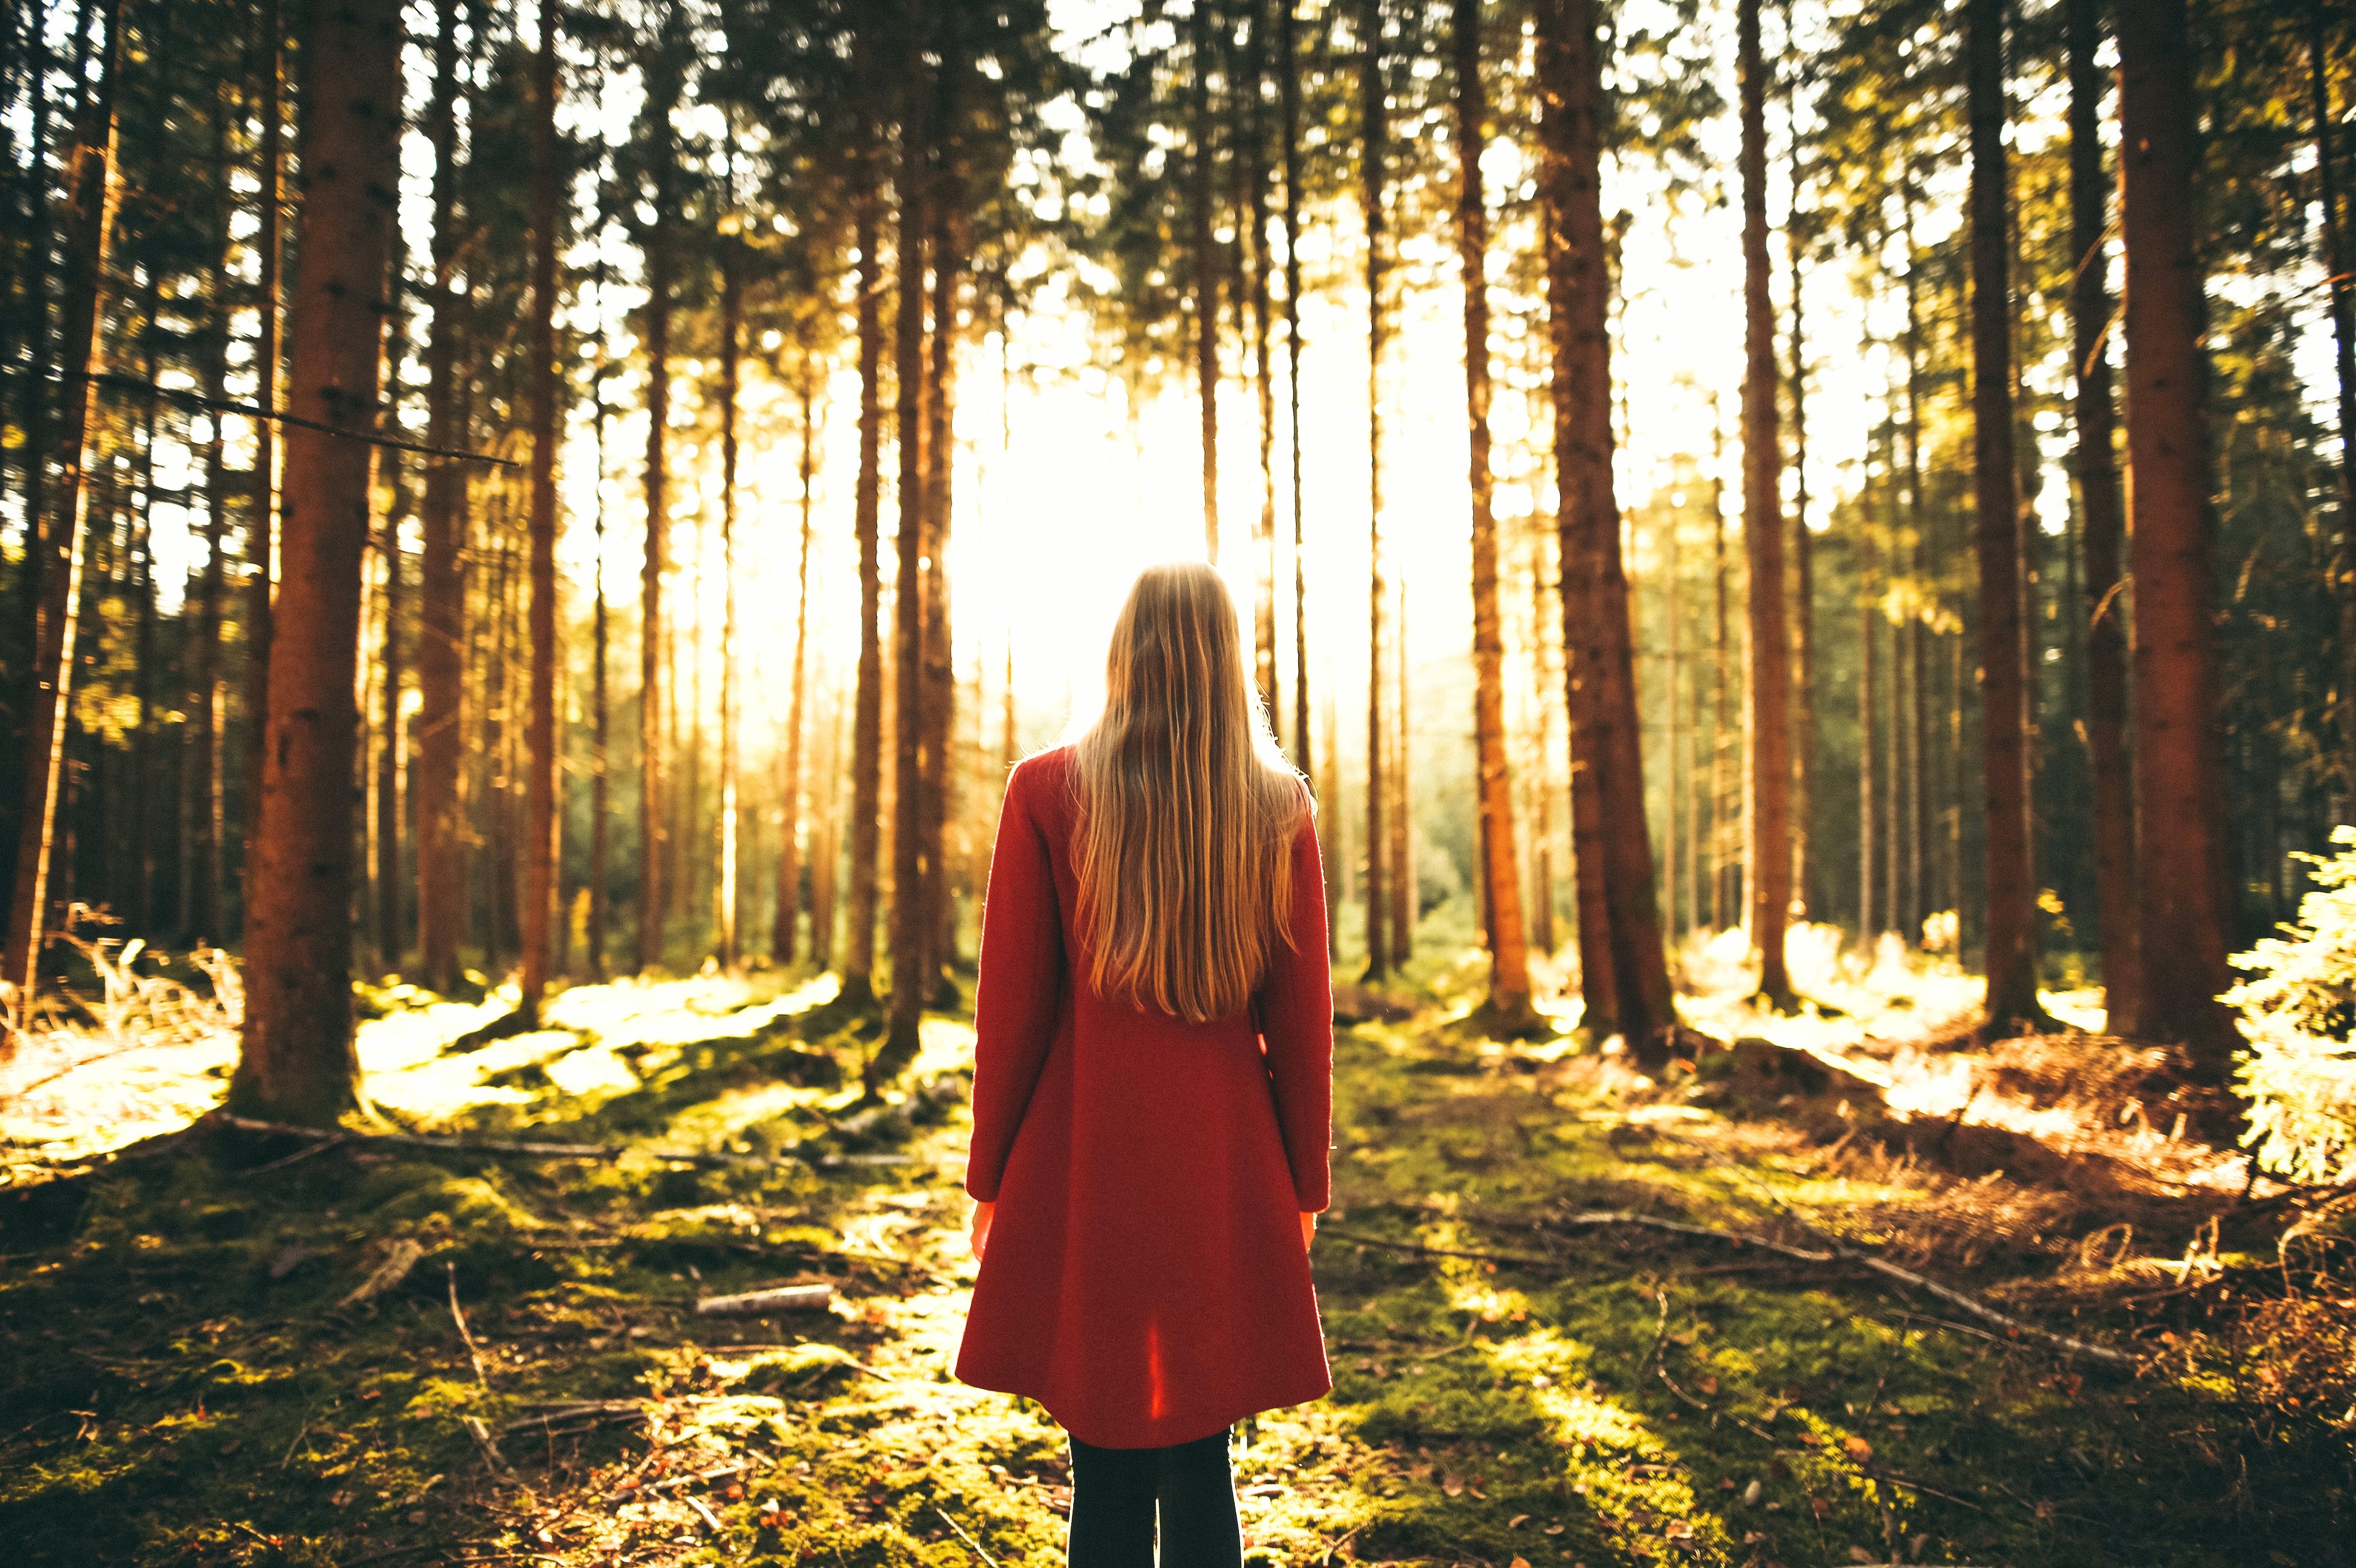
People in nature, tree, nature, forest, photograph, sunlight, natural landscape, natural environment, light, woodland, beauty, leaf, yellow, morning, branch, sky, woody plant, old growth forest, biome, photography, wood, grove, plant, temperate coniferous forest, atmosphere, spring, blond, trunk, outerwear, autumn, happy, long hair, winter, evening, Bigtree, portrait photography, landscape, sunrise, shadow, backlighting, deciduous, Northern hardwood forest, Tints and shades